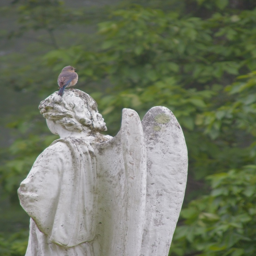
same angel ~ with a friend .